Gustav Mahler

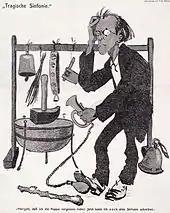
A satirical comment on Mahler's Sixth Symphony. The caption translates: "My God, I've forgotten the motor horn! Now I shall have to write another symphony."

Deryck Cooke and other analysts have divided Mahler's composing life into three distinct phases: a long "first period", extending from in 1880 to the end of the phase in 1901; a "middle period" of more concentrated composition ending with Mahler's departure for New York in 1907; and a brief "late period" of elegiac works before his death in 1911.